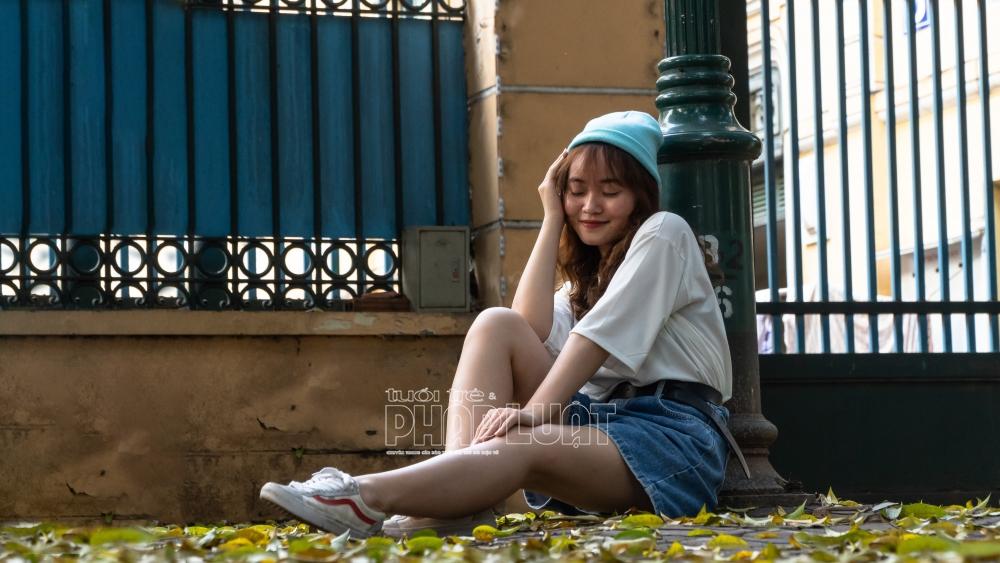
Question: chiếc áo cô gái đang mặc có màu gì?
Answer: chiếc áo cô gái đang mặc có màu hồng